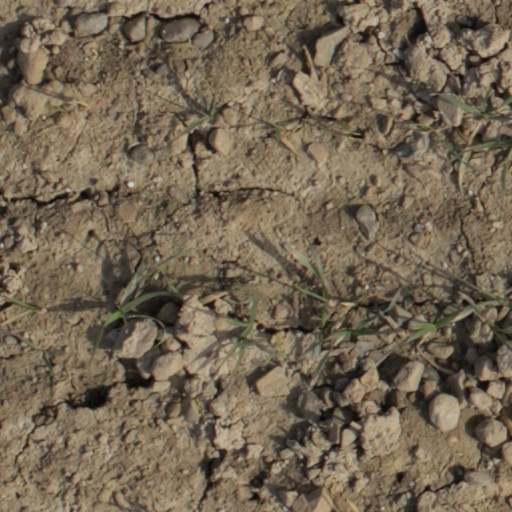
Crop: wheat